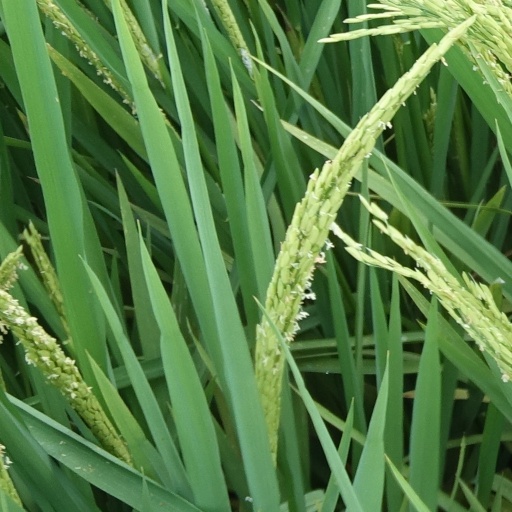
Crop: rice